Question: Please indicate a possible affordance area of the apple that can be used for biting
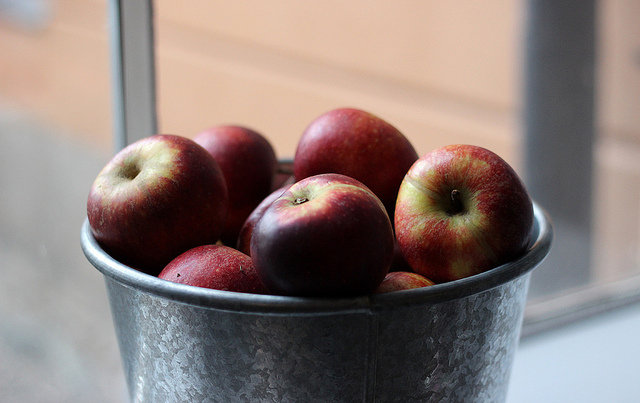
Answer: [287.5, 103, 421.5, 184]